HMAS Australia (1911)

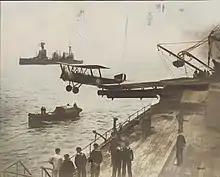
A Sopwith 1½ Strutter launching from one of "Australia"s turrets

On the morning of 21 April 1916, the 2nd BCS left Rosyth at 04:00 (accompanied by the 4th Light Cruiser Squadron and destroyers) again bound for the Skagerrak, this time to support efforts to disrupt the transport of Swedish ore to Germany.